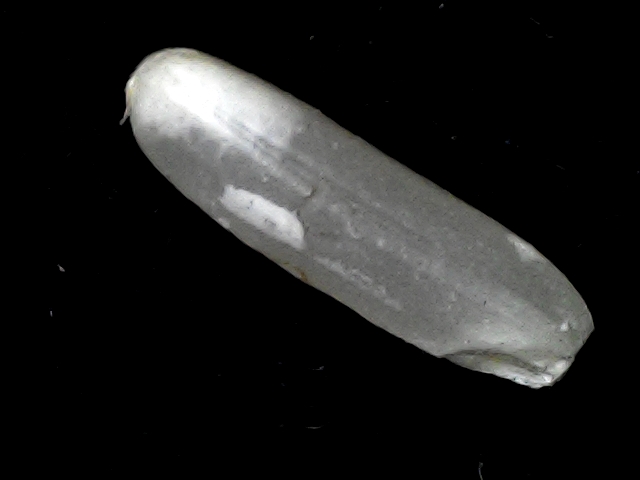
Rice variety: BD57